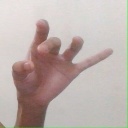
अक्षर: ओ